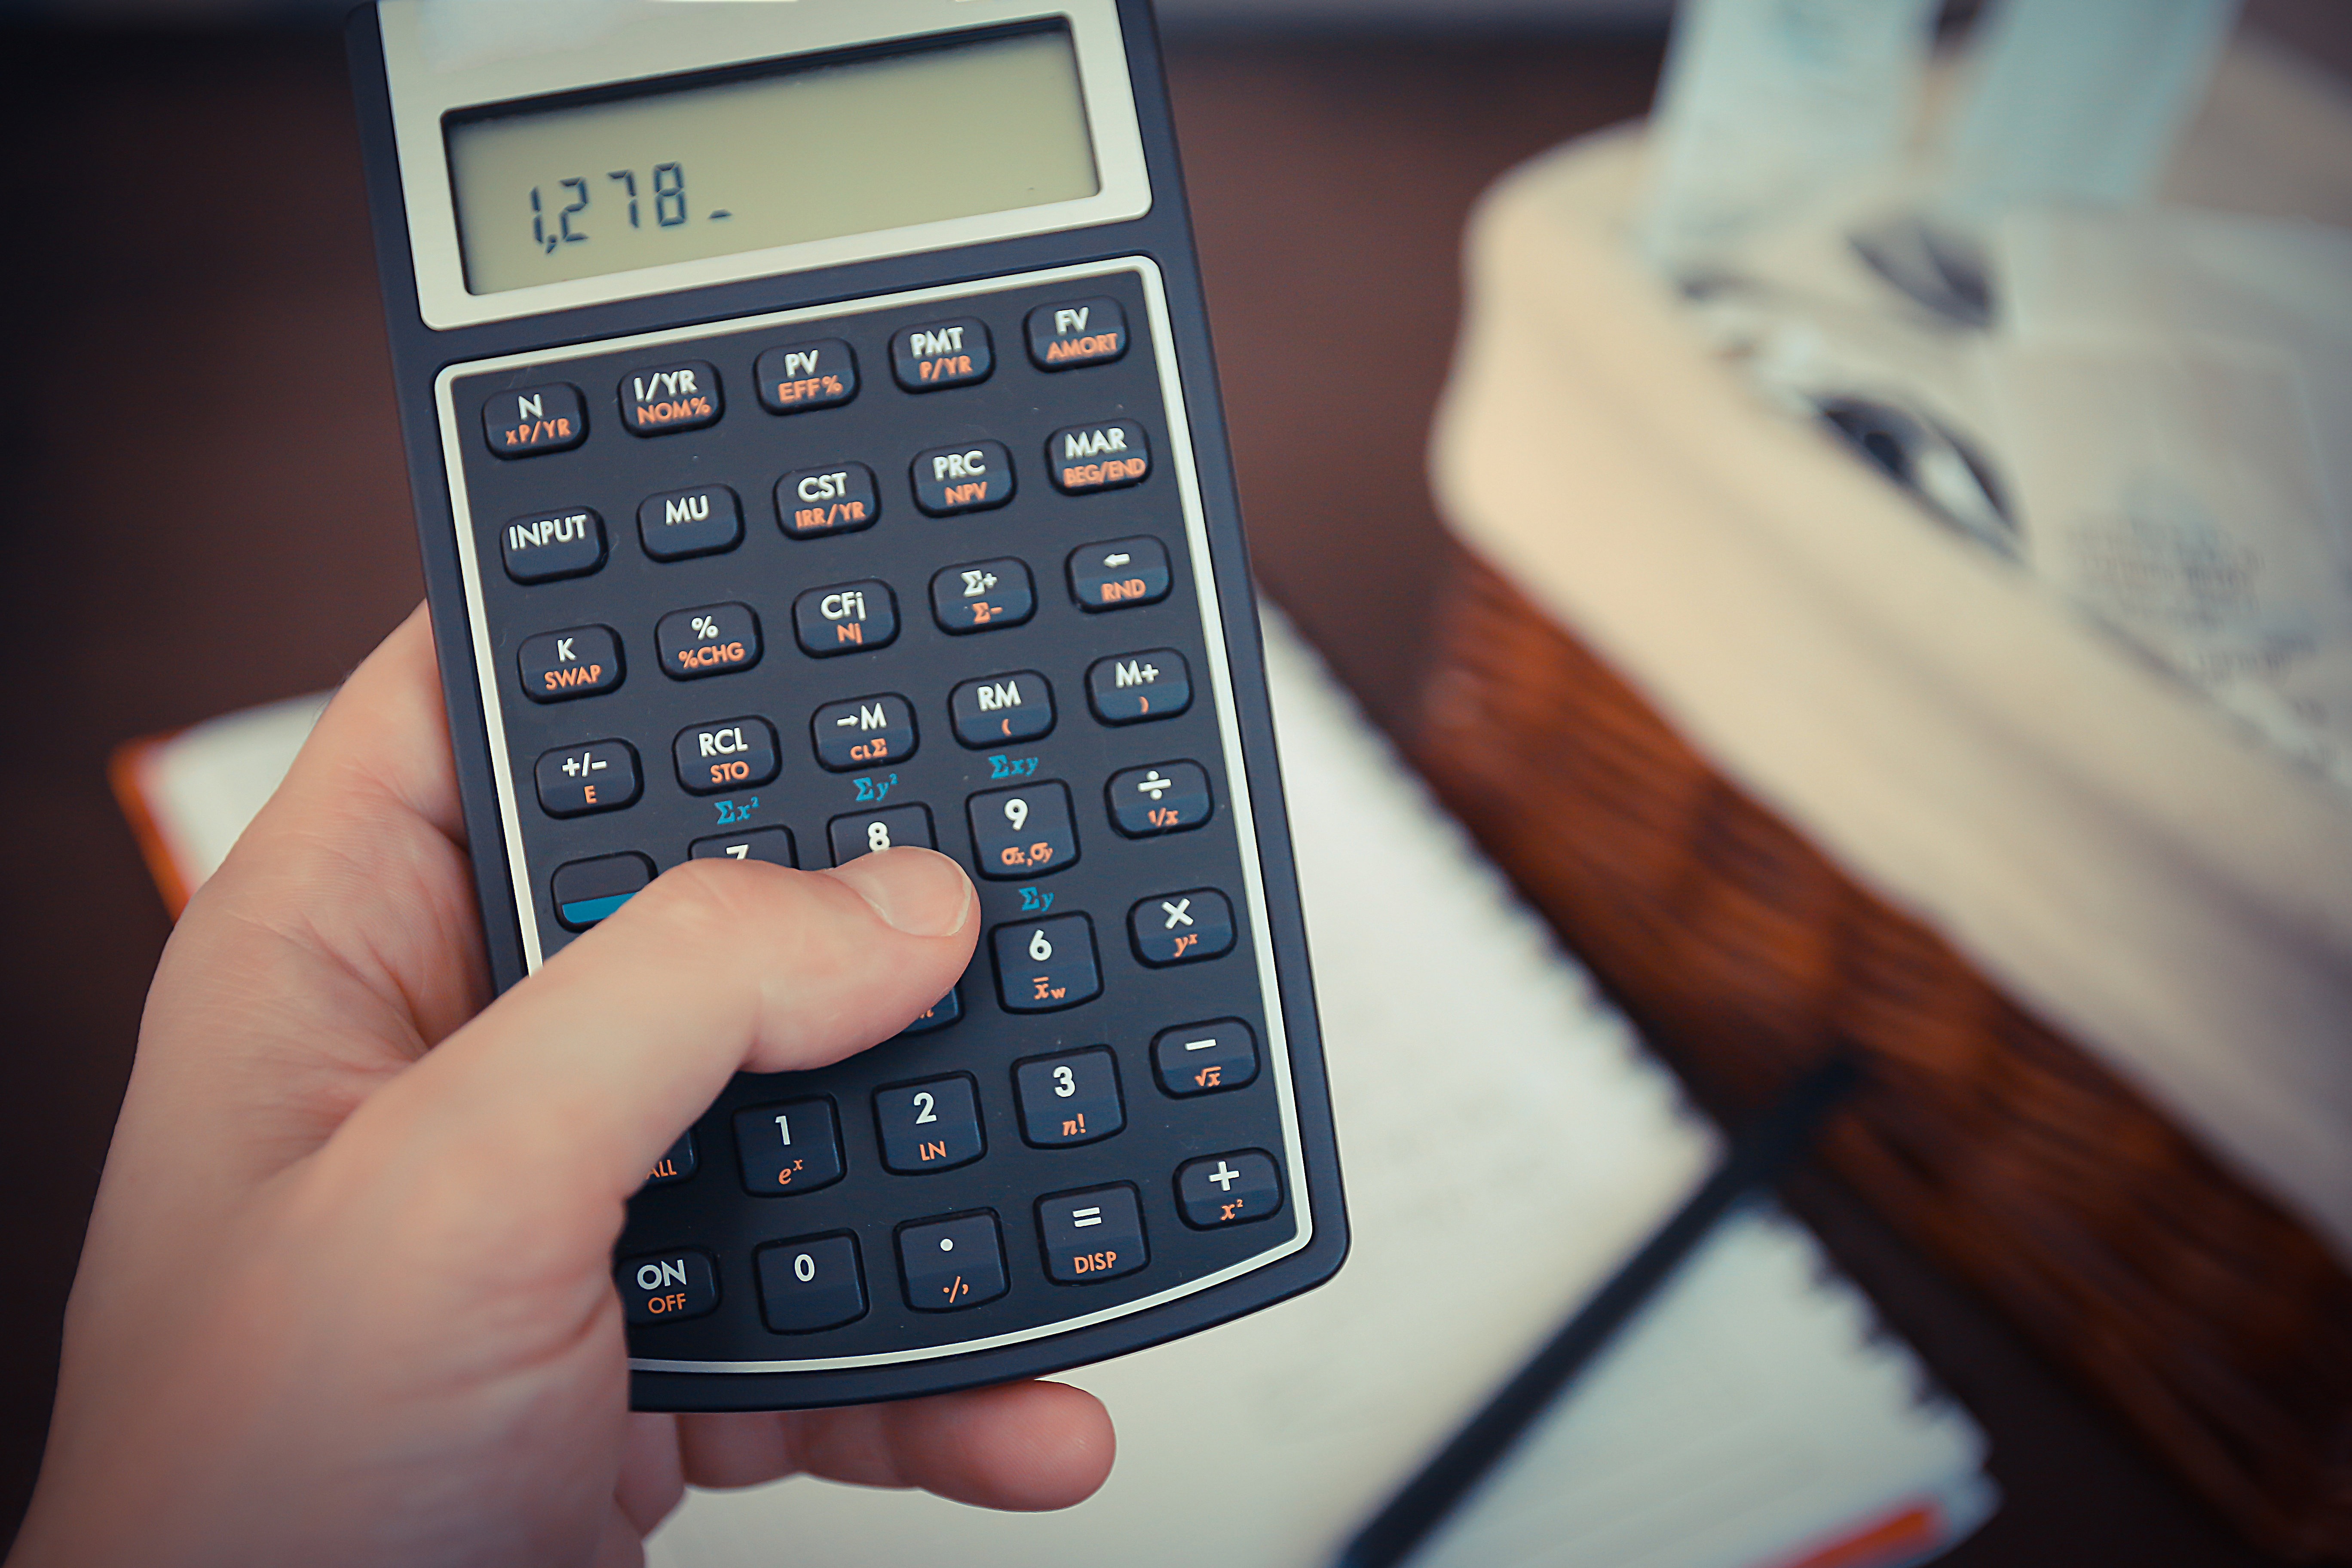
hand, money, business, close up, cash, save, calculator, savings, taxes, bills, office equipment